Irvine Harbour

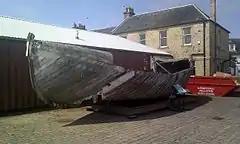
The 'Jane Anne', Irvine's last lifeboat.

The medieval harbour at Irvine was at Seagatefoot near the old Seagate Castle. In 1184 records a castle of 'Hirun' is recorded which has been taken as referring to Irvine. The original wooden castle tower was built some time before 1184, rebuilt in stone in the 1360s and then remodelled and expanded by Hugh the 3rd Earl of Eglinton in around 1565. Seagate Castle overlooked and controlled the Seagate, Irvine's oldest street, once the main route between the town and the old harbour at Seagatefoot, which by 1606 was useless due to silting and had been abandoned.